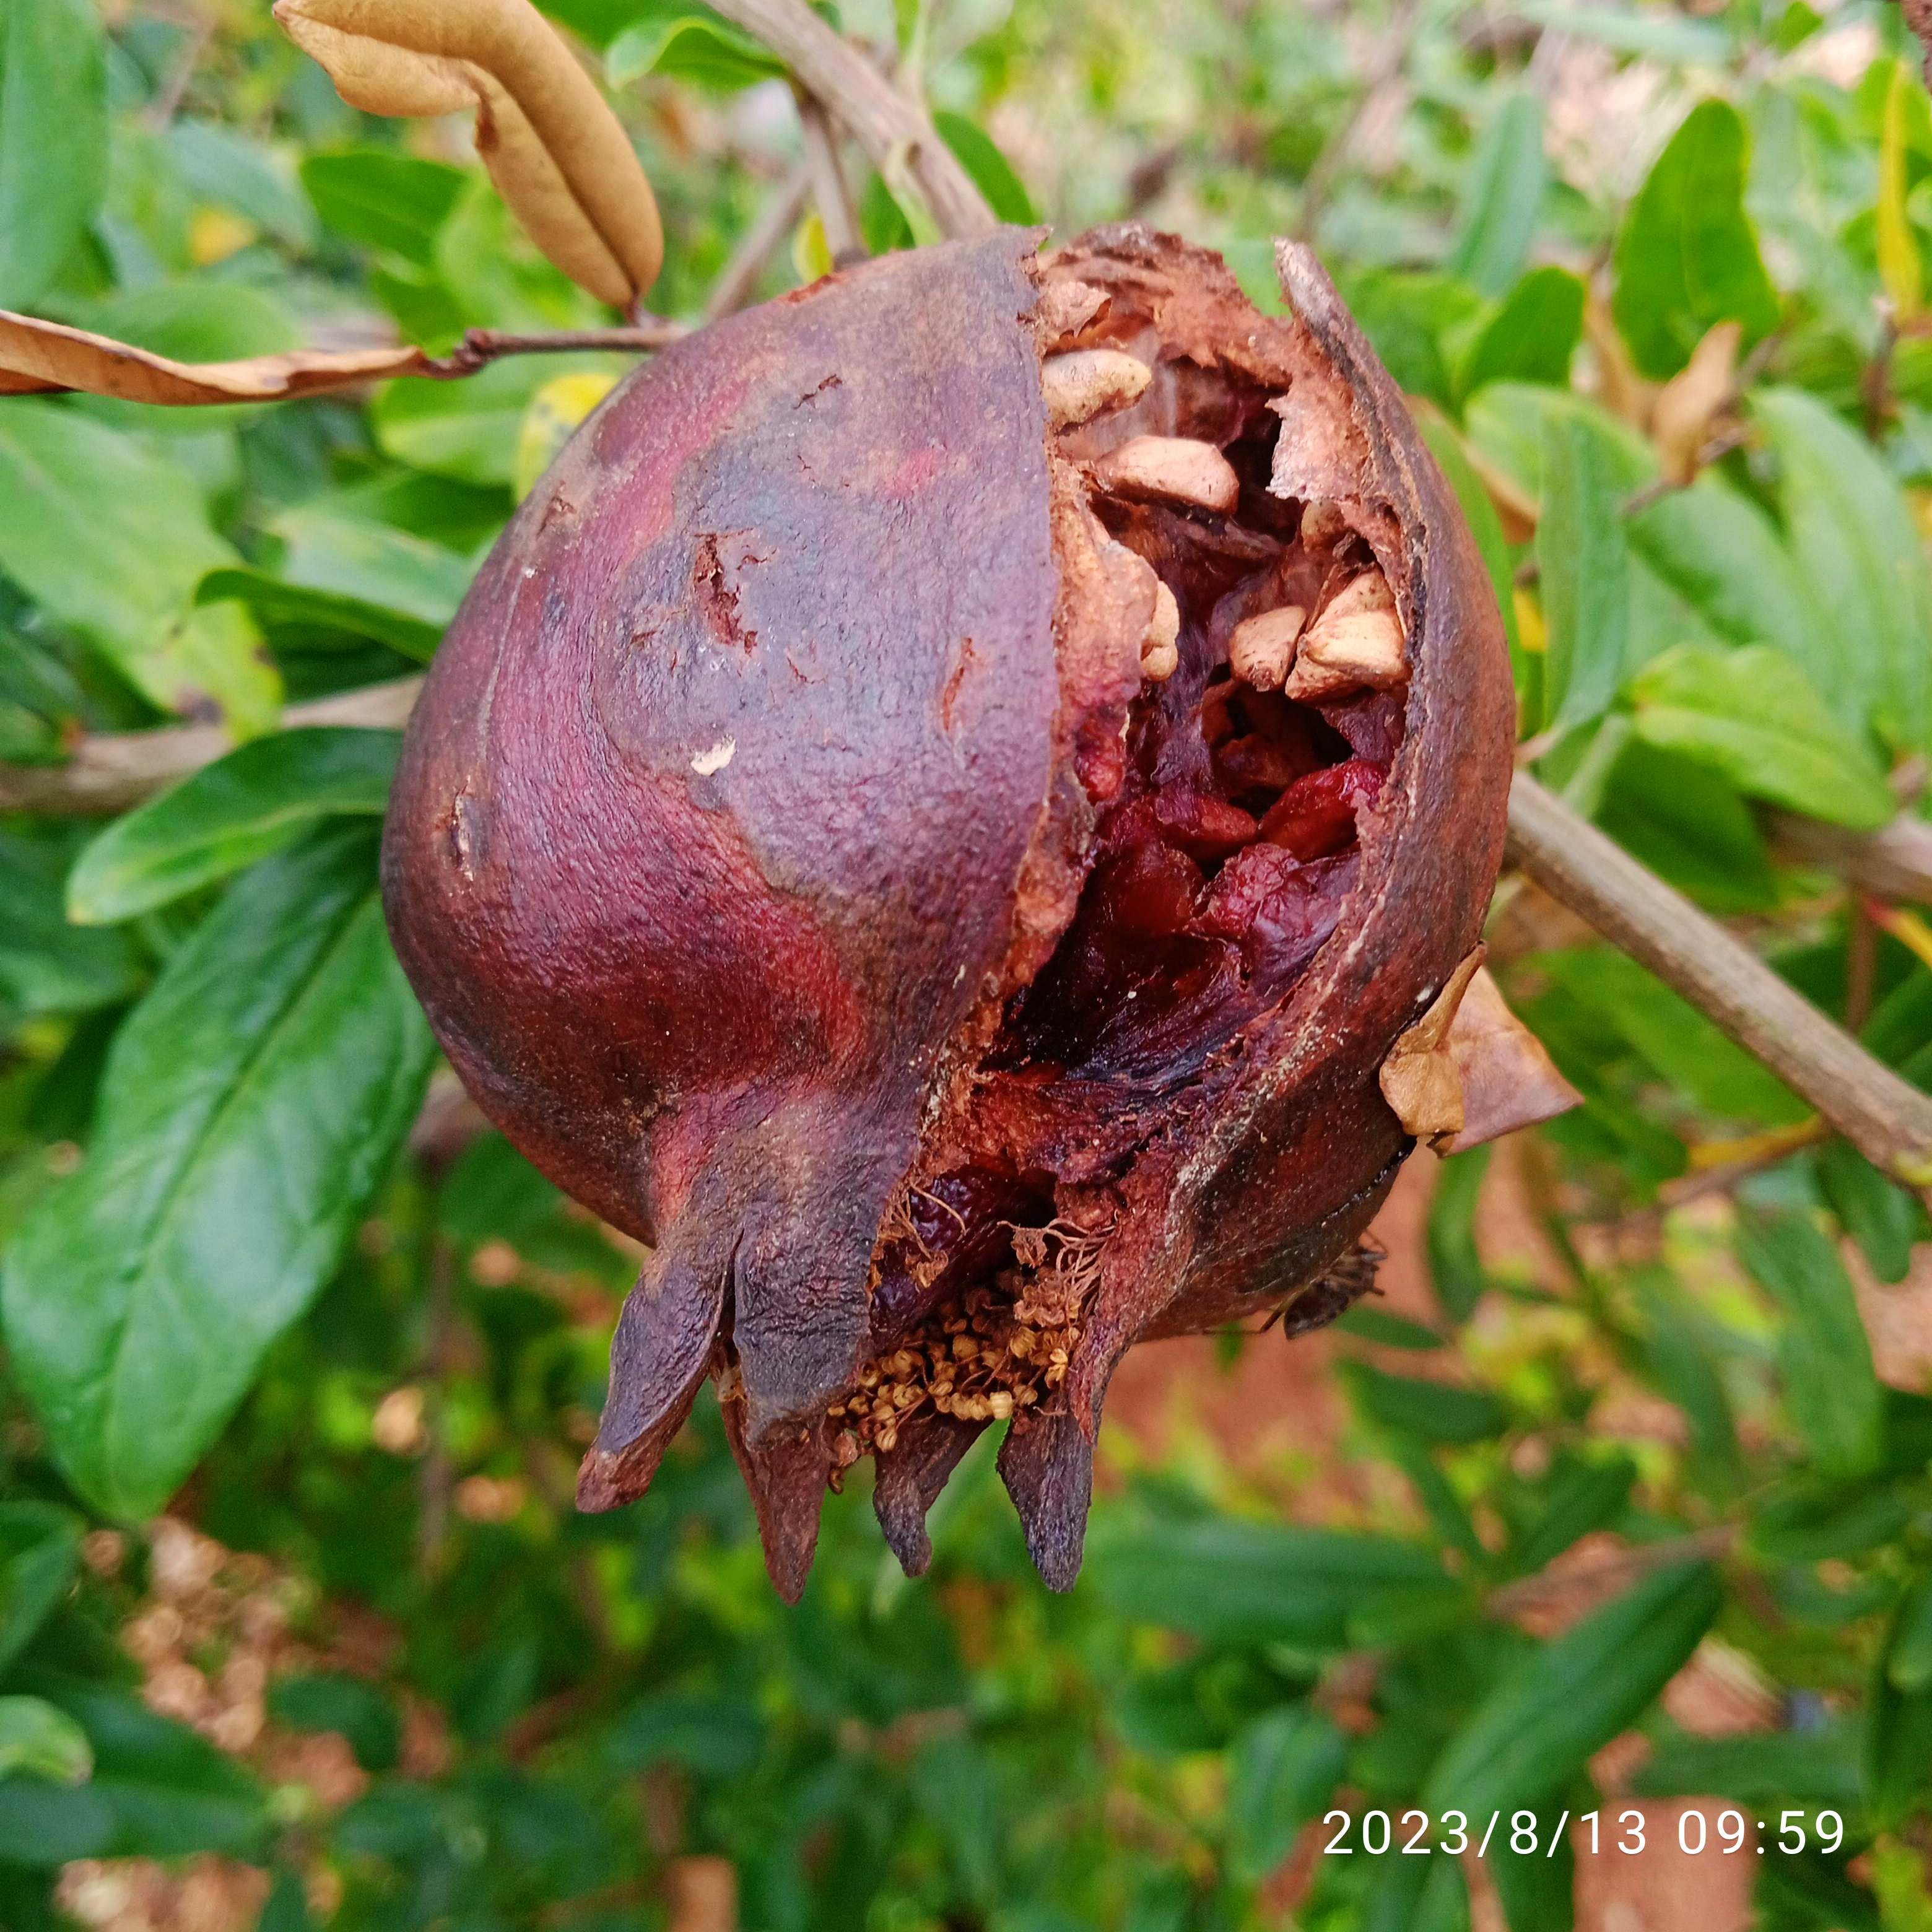
Label: Bacterial_Blight